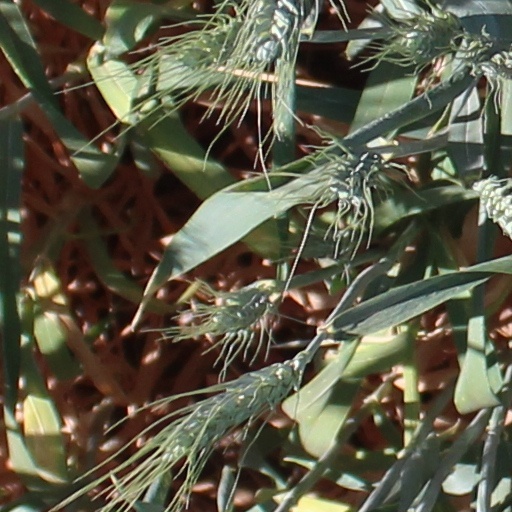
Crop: wheat